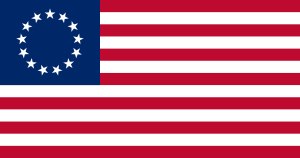
13 oprindelige kolonier
USA's første flag med 13 stjerner og striber, der repræsenterer hver af de 13 stater.
De 13 oprindelige kolonier, der ved at underskrive uafhængighedserklæringen i 1776 brød forbindelsen med Storbritannien og dermed udgjorde de første medlemsstater i USA var: